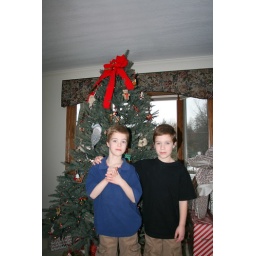
My boys in front of the tree at Grandma &amp;amp; Grandpa's.